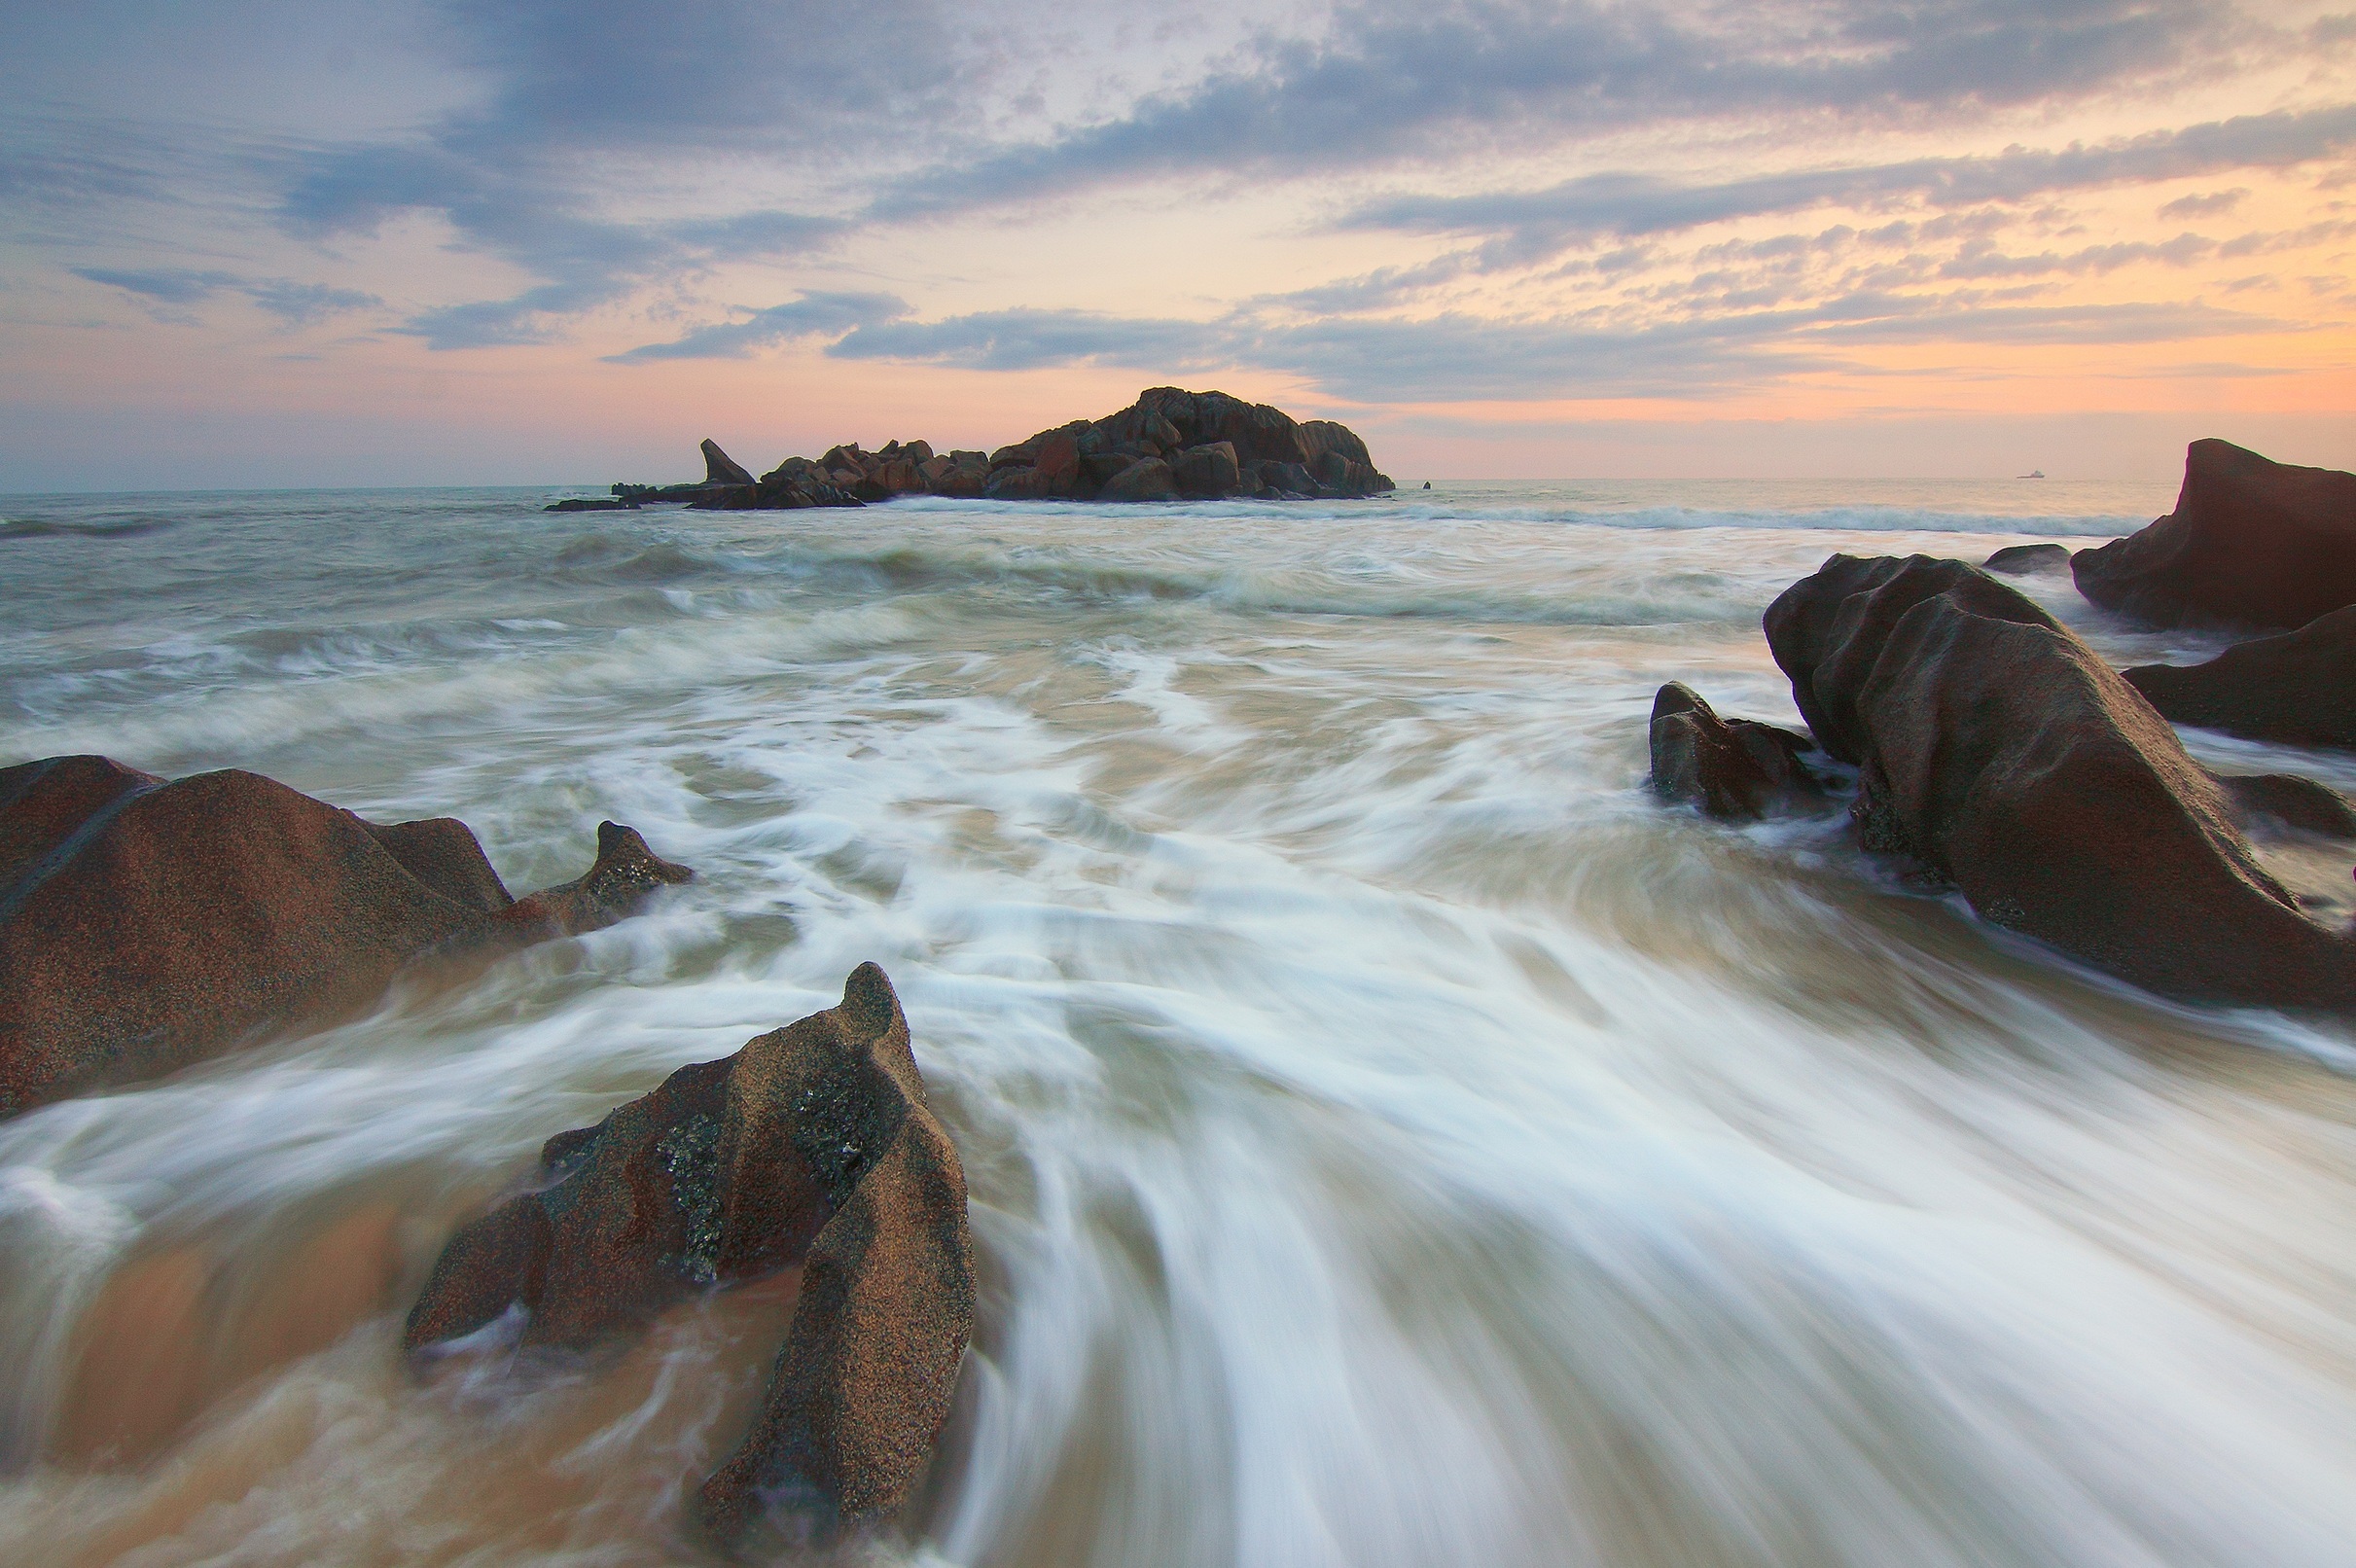
beach, landscape, sea, coast, water, sand, rock, ocean, sunrise, sunset, sunlight, morning, shore, wave, vacation, motion, cove, seascape, bay, material, body of water, cape, motion water, wind wave